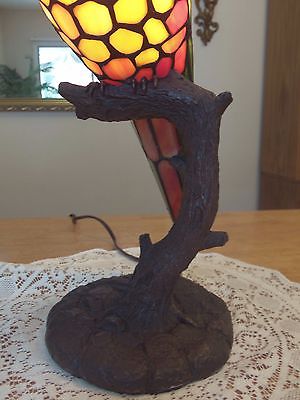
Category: lamp